Light meter

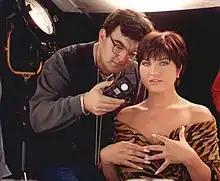
Use of a light meter for portrait cinematography in a Turkish music video set

A light meter (or illuminometer) is a device used to measure the amount of light. In photography, an exposure meter is a light meter coupled to either a digital or analog calculator which displays the correct shutter speed and f-number for optimum exposure, given a certain lighting situation and film speed. Similarly, exposure meters are also used in the fields of cinematography and scenic design, in order to determine the optimum light level for a scene.